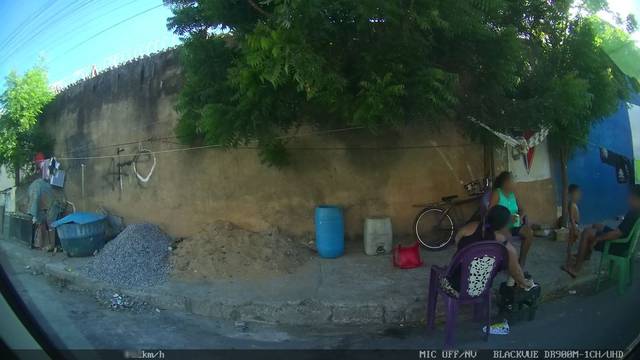
Region: Brazil
Coordinates: -3.714, -38.551